Assassination of Haim Arlosoroff

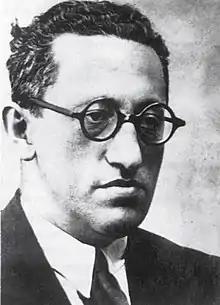

Haim Arlosoroff was assassinated on the night of Friday, June 16, 1933, as the left-wing Zionist leader was walking with his wife on the beach in Tel Aviv, Mandatory Palestine. The assassination was initially believed to be carried out by his right-wing political enemies; the subsequent court case ended in acquittal for the two accused of the crime. The conviction and death sentence of a third accused was overturned on appeal to the Palestine Court of Appeal. The case has never been definitively solved.